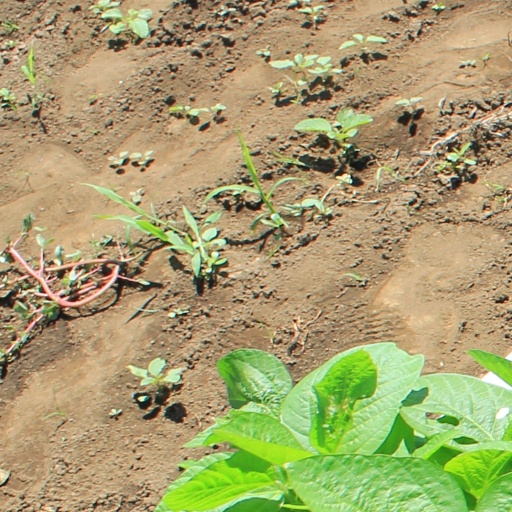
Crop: soybean